Iliza Shlesinger

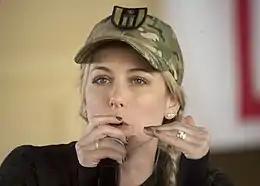
Shlesinger performing in 2017

Shlesinger performed with the ComedySportz Dallas, and after graduating from Emerson, moved to Los Angeles to pursue stand-up comedy. She was one of the most popular members of a group of standup comedians in Los Angeles, whiteboy comedy, which brought her to the stage at The Improv in Hollywood for the "Last Comic Standing" competition.